Charles Dugua

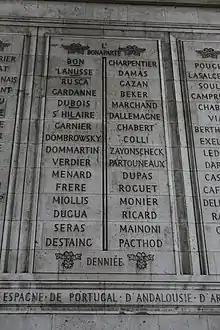
Dugua's name on the Arc de Triomphe

Dugua was in charge of Napoleon's fifth division during the French invasion of Egypt and Syria, replacing the wounded General Kléber. He was sent by Napoleon to El Rahmaniya (Rahmanié) with Joachim Murat, stopping at Rosetta on the way. On 6 July 1798, Napoleon in a letter stated that Dugua was present in Rosetta. Later during the uprising in Cairo, Dugua was responsible for the execution and decapitation of over 3000 Egyptians.